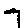
Label: 7